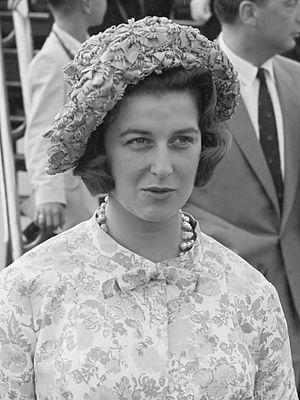
La famille royale britannique regroupe les personnes liées de près à la monarchie britannique. Il n'y a pas de définition stricte de qui est membre, ou de qui n'est pas membre de la famille royale, et différentes listes de membres peuvent être établies, selon l’événement. Il existe cependant deux listes principales :